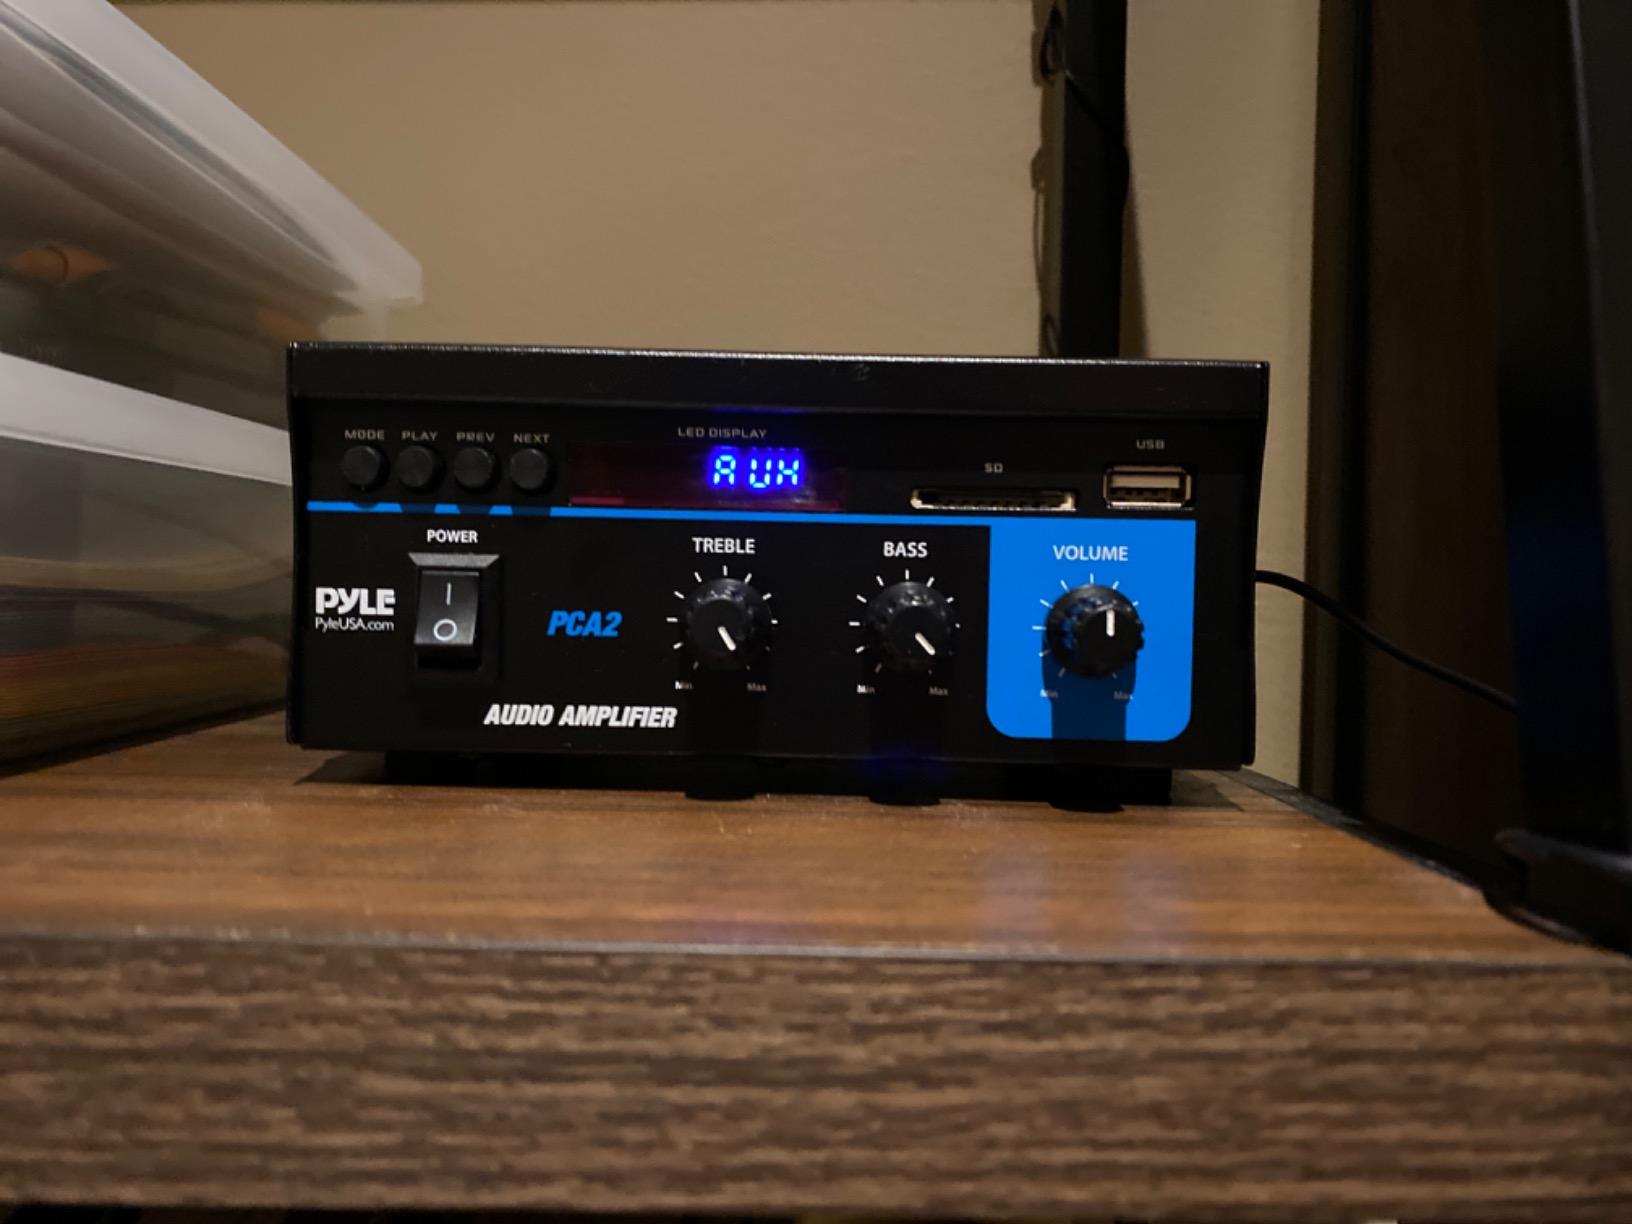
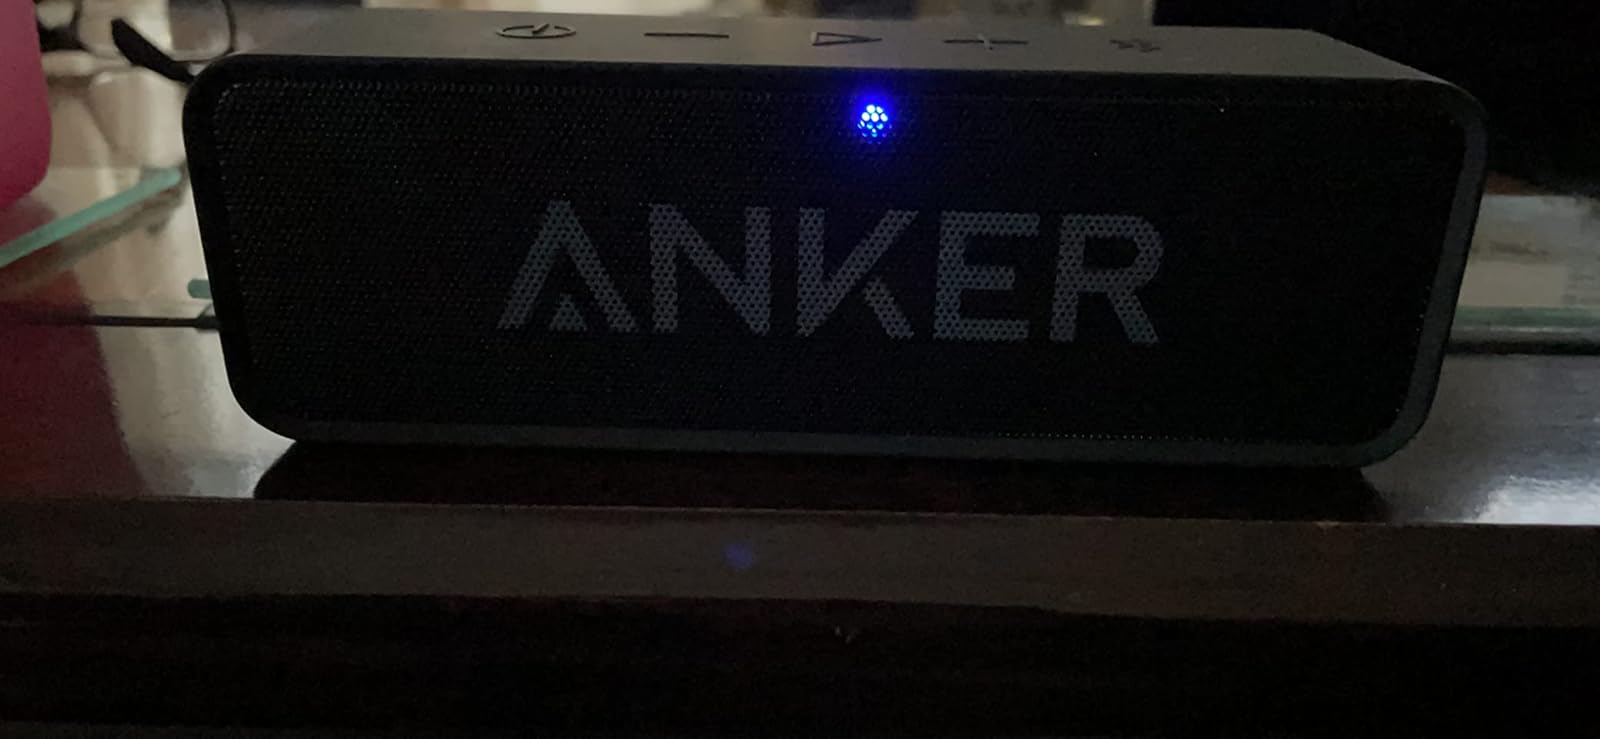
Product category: speaker
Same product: no